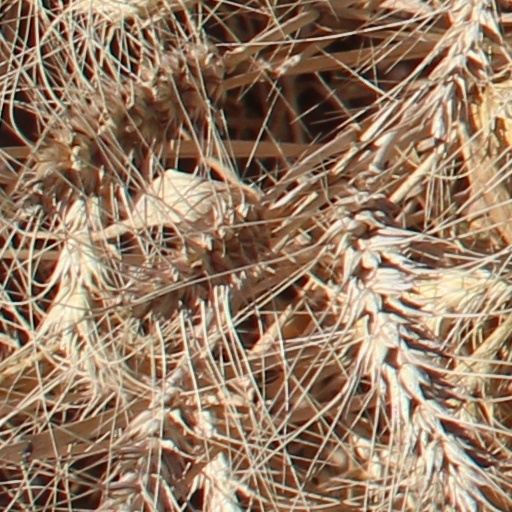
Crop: wheat